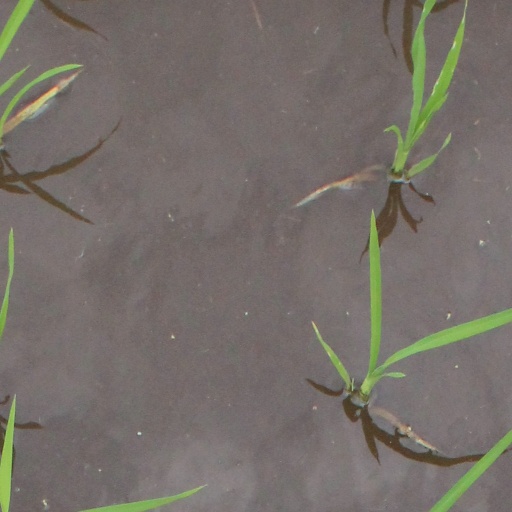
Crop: rice